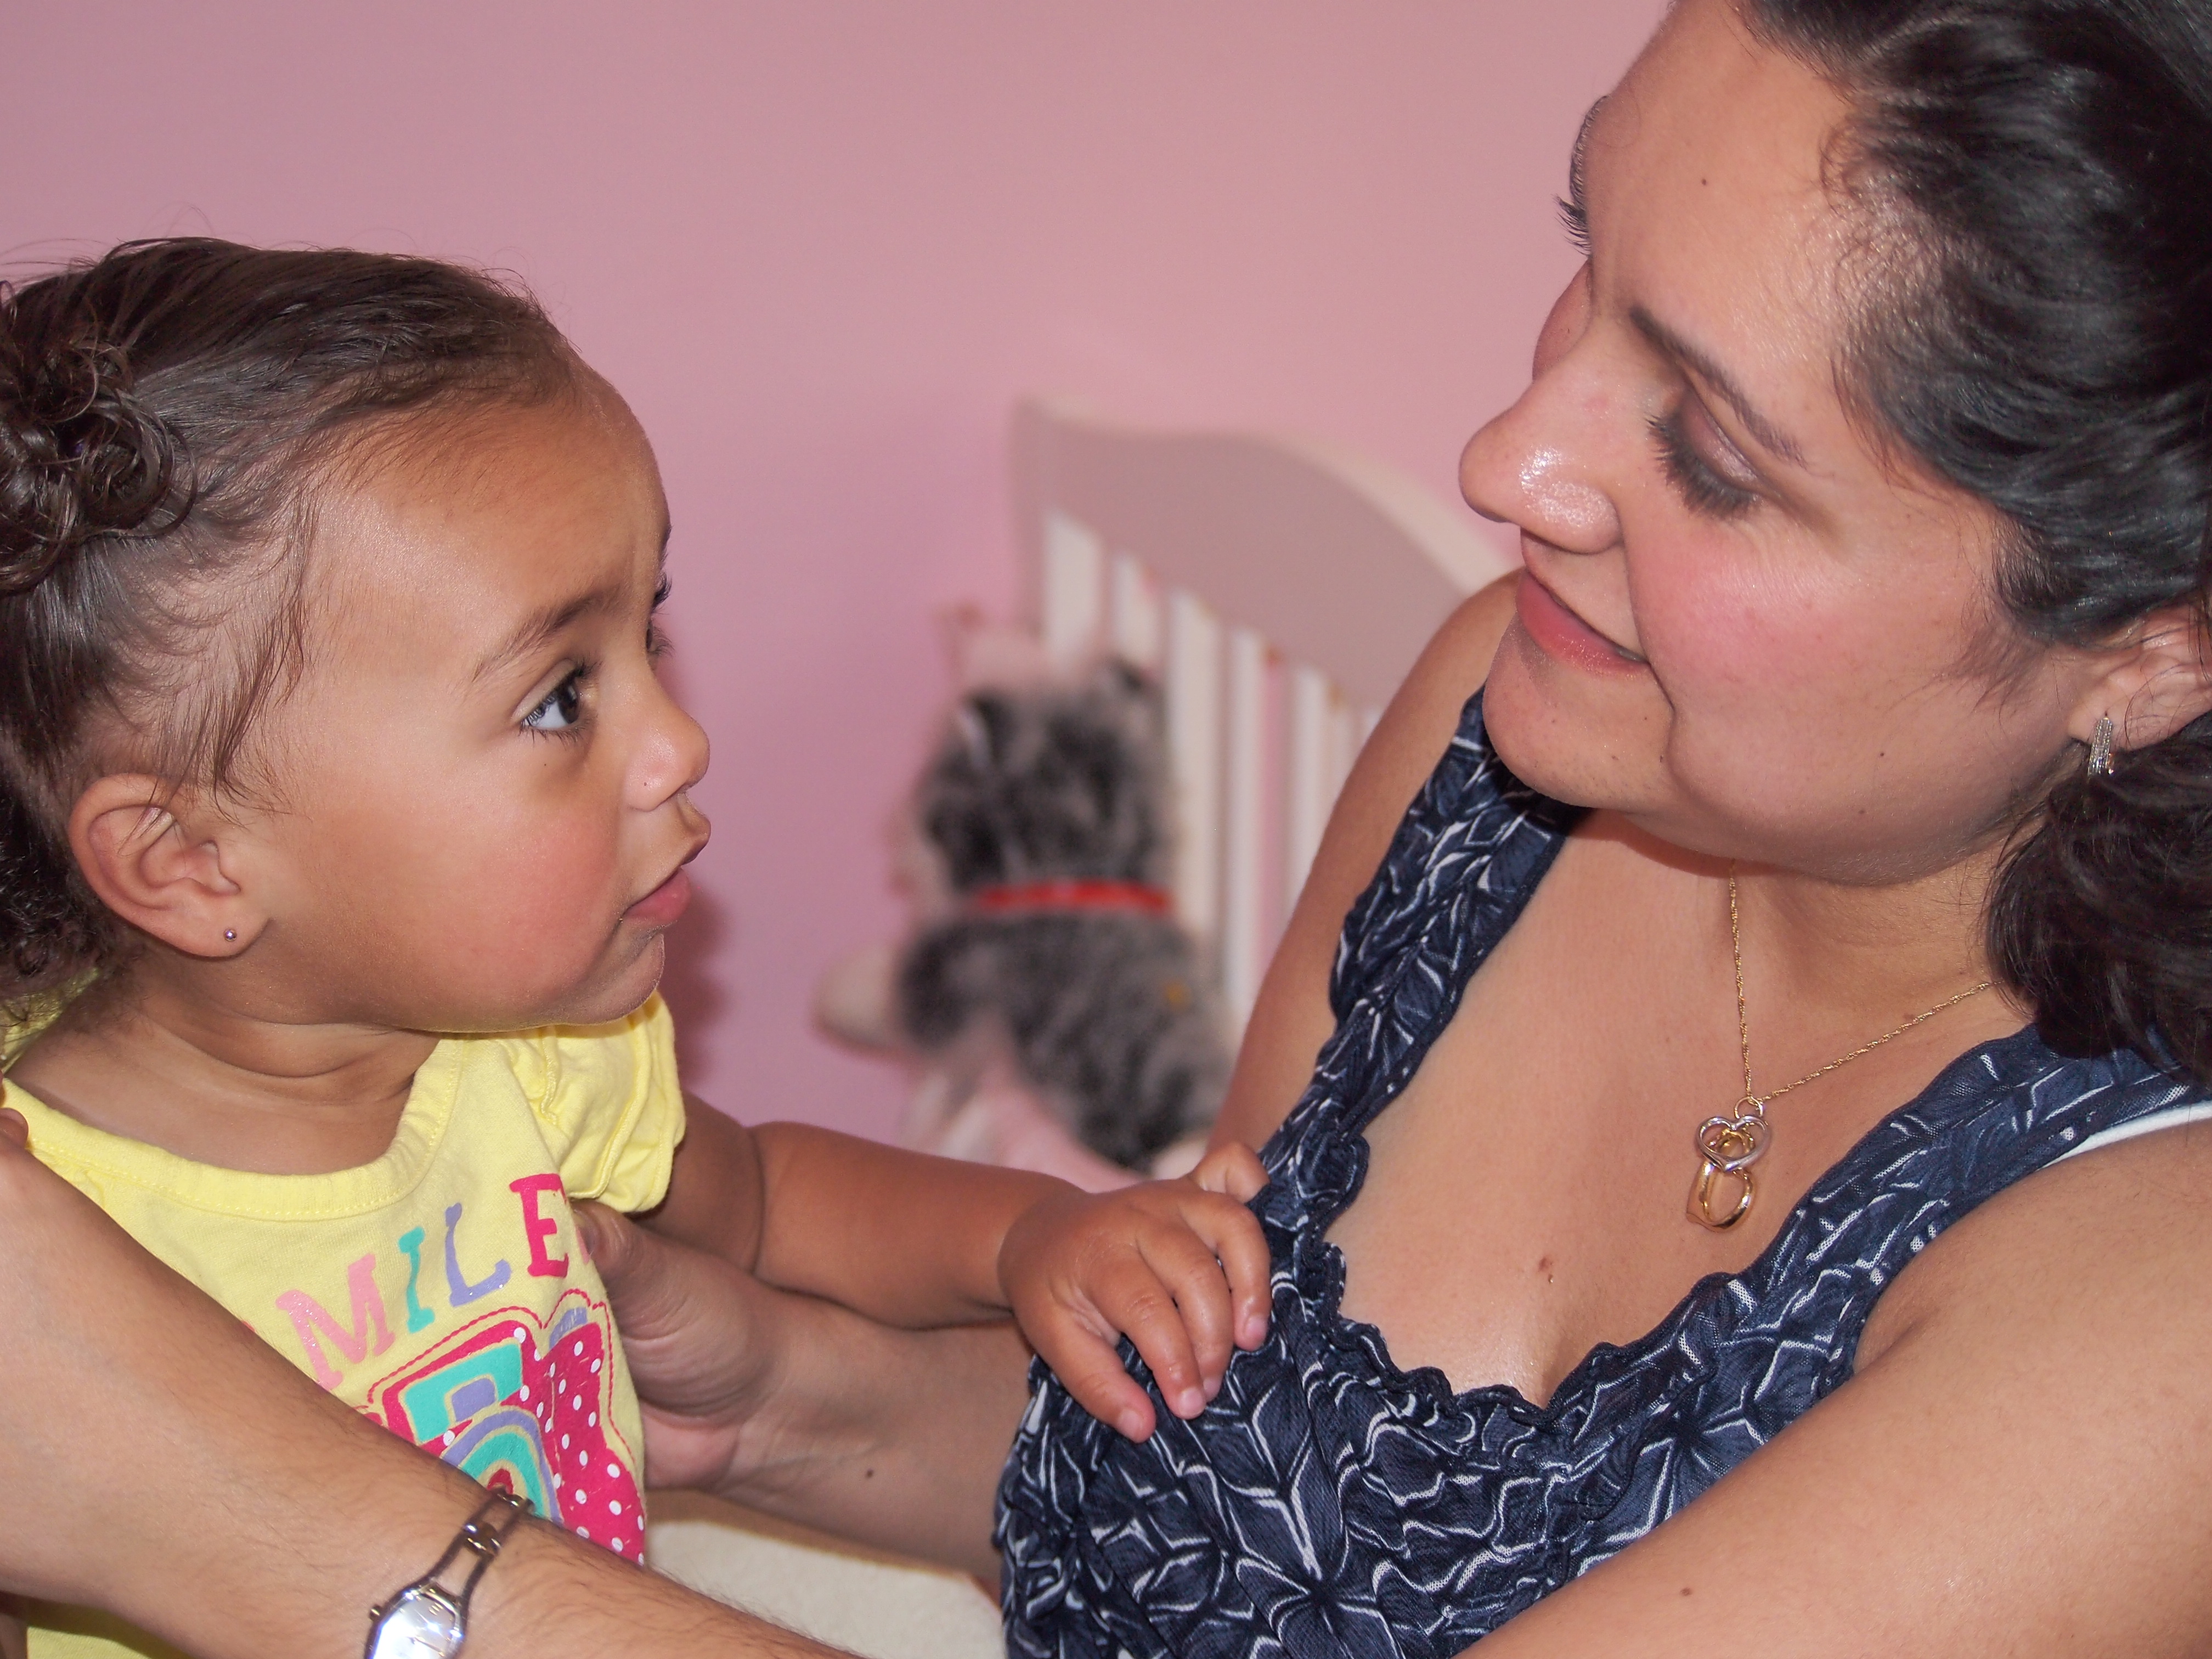
person, people, girl, woman, white, cute, leg, child, black, lady, baby, facial expression, hairstyle, smiling, smile, human body, eating, creativecommons, mother, happy, infant, toddler, eye, skin, beauty, mexican, daughter, biracial, multiracial, interaction, photo shoot